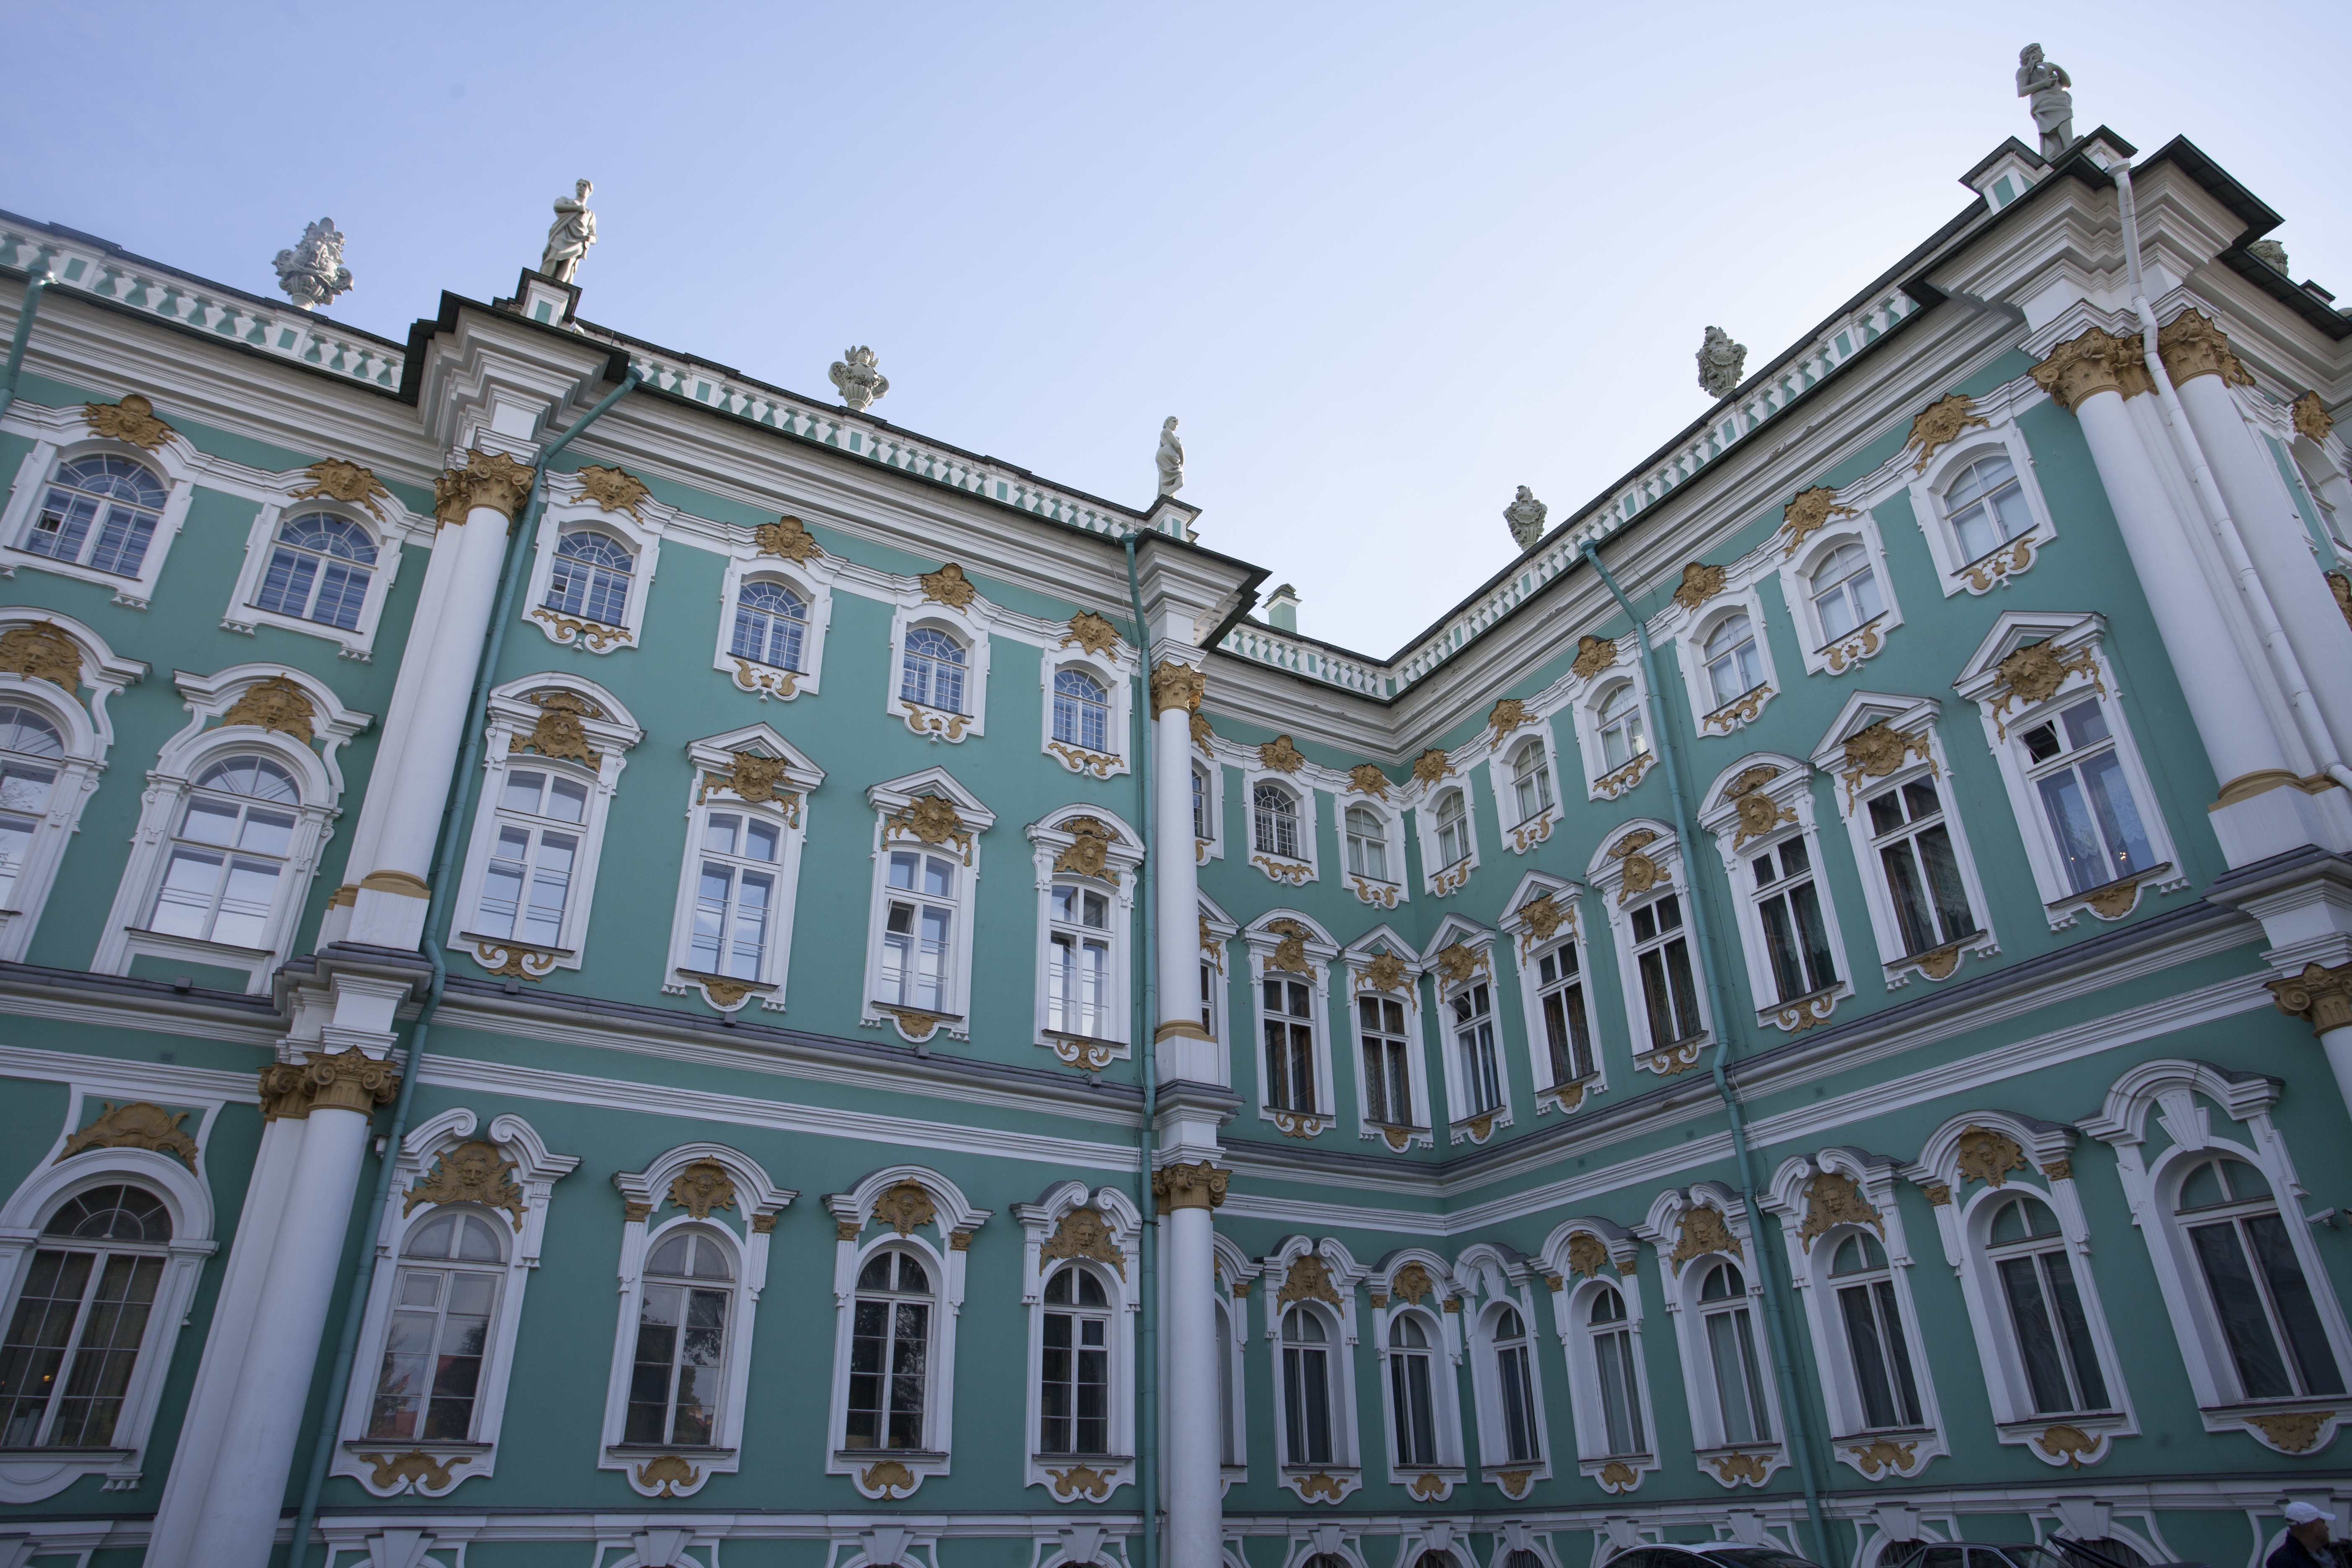
landmark, building, classical architecture, architecture, palace, facade, tours, synagogue, estate